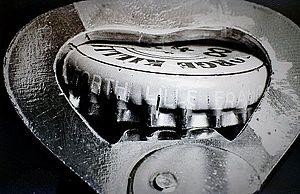
Ouvre bouteille (macrophotographie N&amp
Le décapsuleur est un petit instrument destiné à ouvrir les bouteilles fermées par des capsules métalliques en déformant celles-ci.